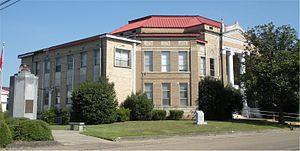
La ville de Purvis est le siège du comté de Lamar, situé dans l'État du Mississippi, aux États-Unis.